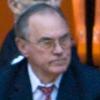
Age: 67